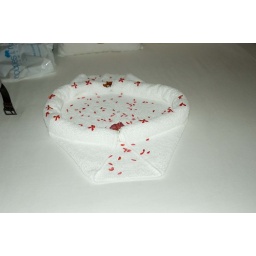
A towel creation with flowers on my parent's bed created by their housekeeper.